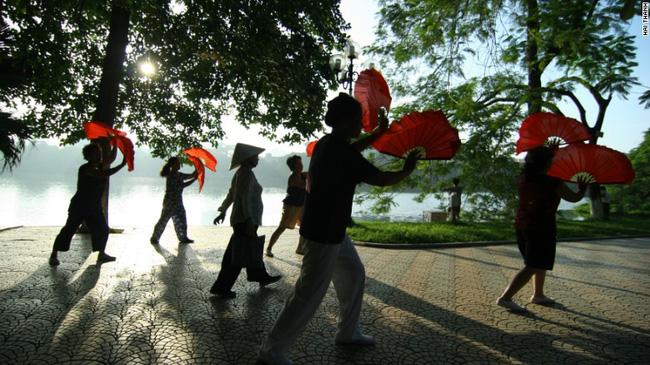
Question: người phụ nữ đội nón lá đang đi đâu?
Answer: đi ra chợ